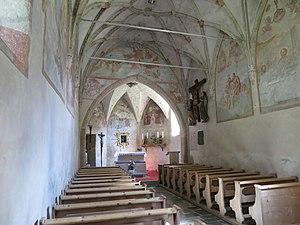
Chapelle du Saint-Esprit, Kasern, Prettau, Trentin-Haut-Adige, Italie